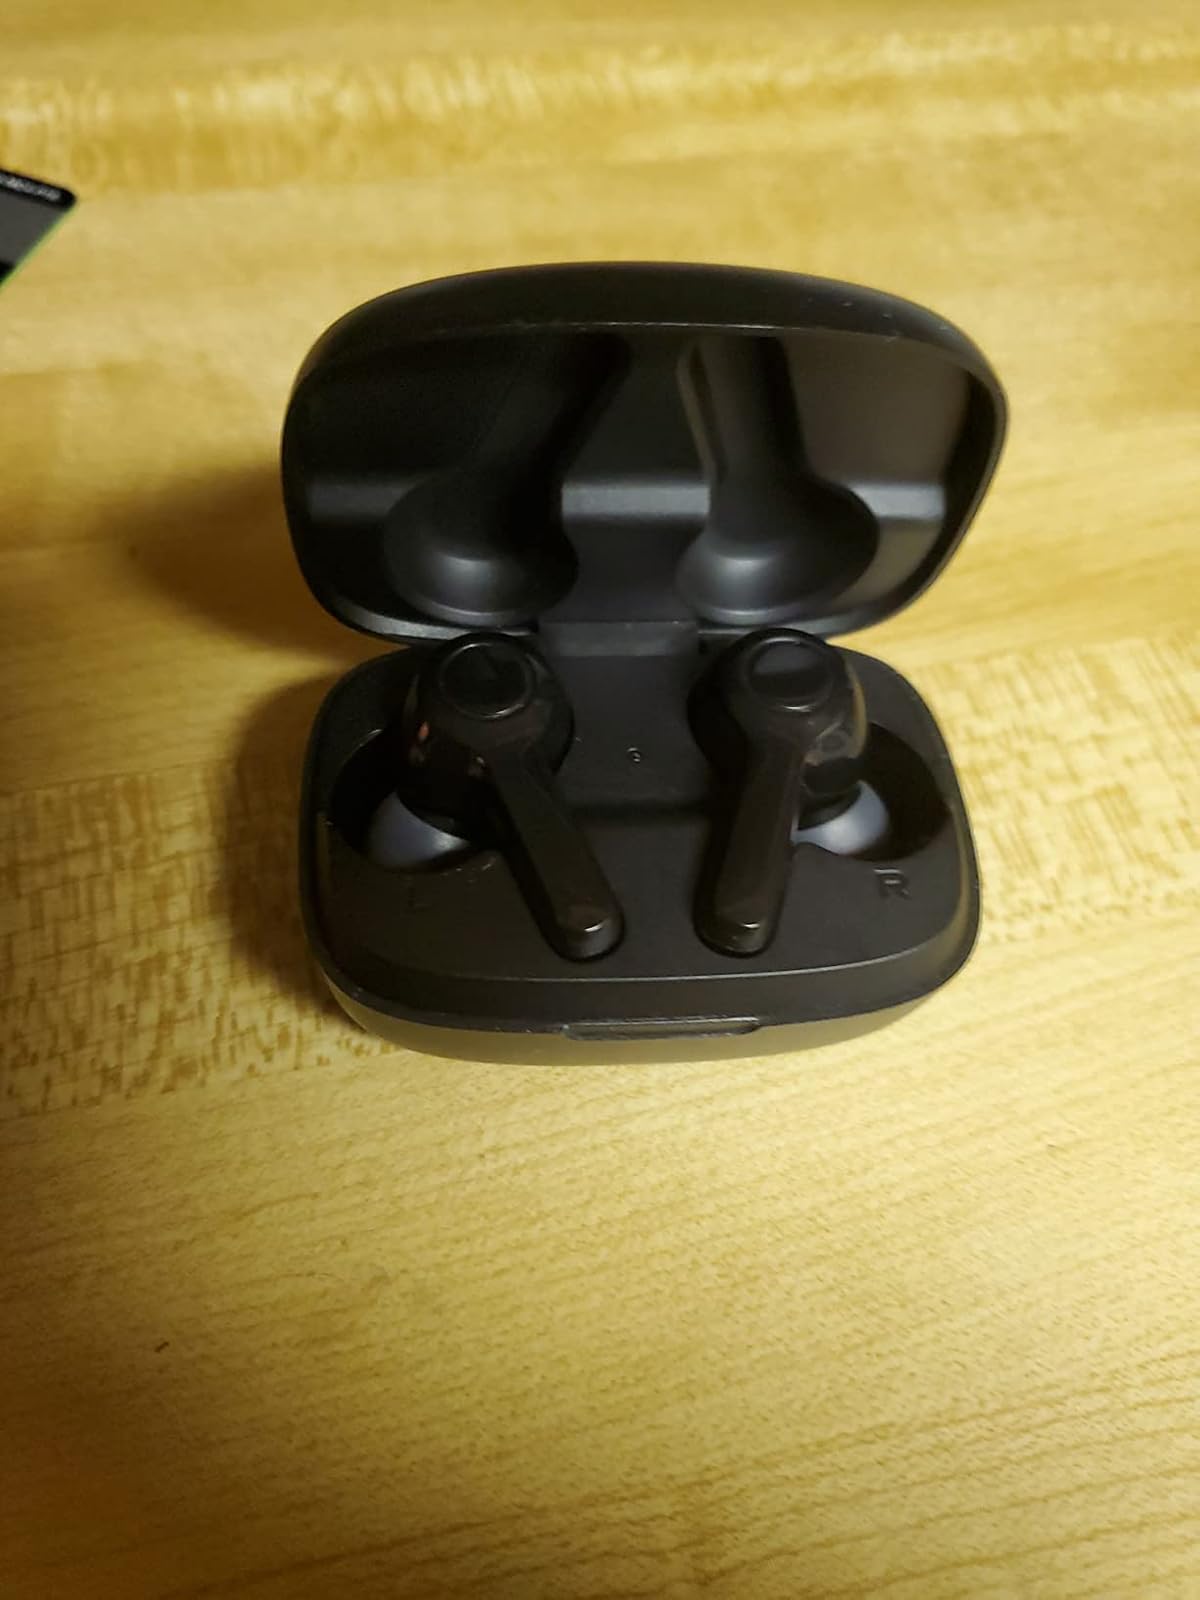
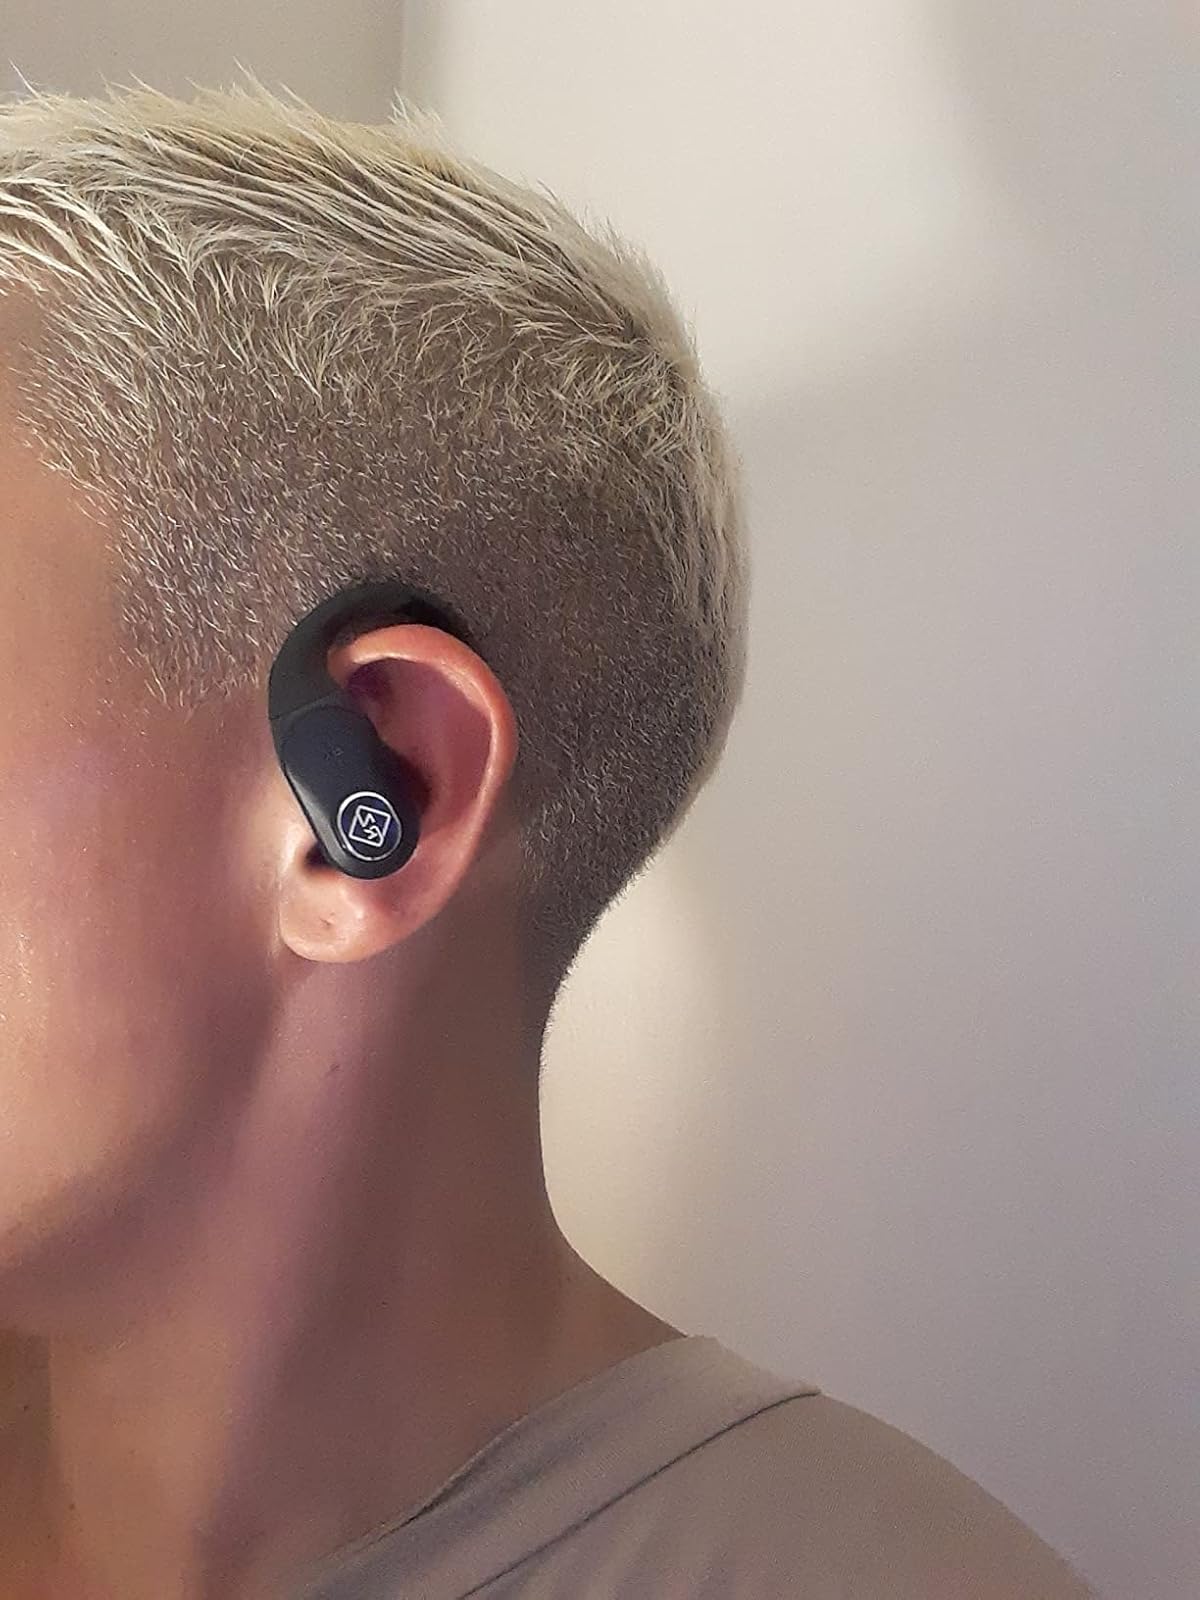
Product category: earbuds
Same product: no